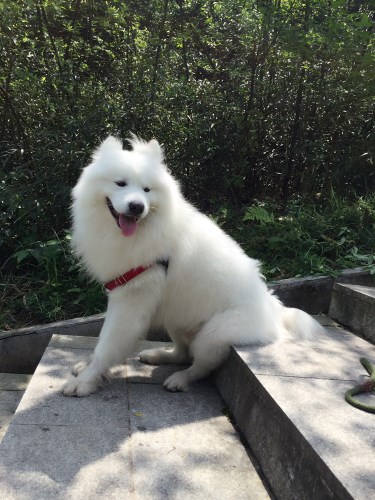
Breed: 2192-n000088-Samoyed